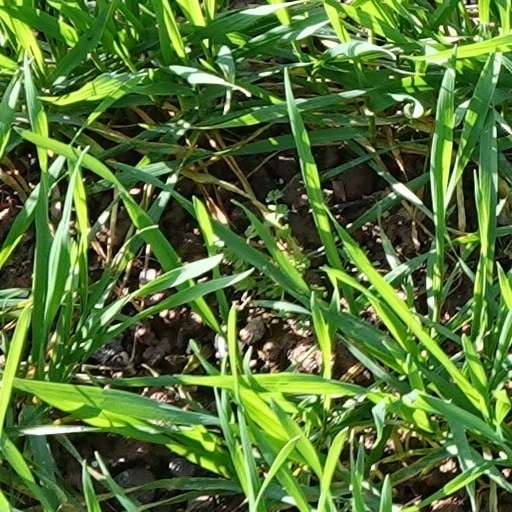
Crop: wheat